Augustin Félix Fortin

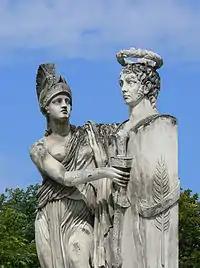
Sculptures of the "Fontaine Desaix", ca. 1802, originally in the Place Dauphine, now relocated to Riom

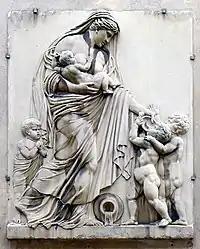
"Charity", bas relief at 46-48 rue de Sévigné - Paris

Augustin Félix Fortin (1763–1832), a French painter of landscapes, and of genre and historical subjects, was born in Paris in 1763, and studied under his uncle, the sculptor Félix Lecomte. He was, however, chiefly noted for his sculpture, for which he obtained the Prix de Rome in 1783. He became a member of the Académie royale de peinture et de sculpture in 1789, and died in Paris in 1832.